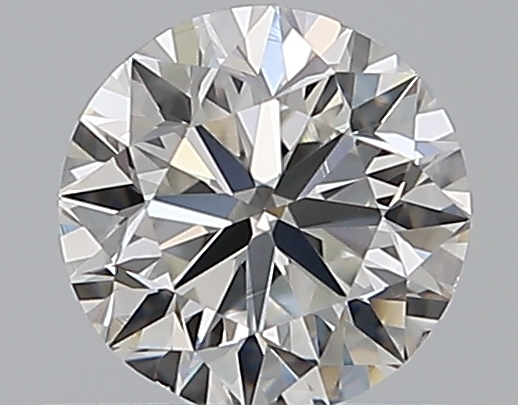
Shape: round
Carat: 0.5
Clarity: VS1
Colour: H
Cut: VG
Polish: EX
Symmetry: VG
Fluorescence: N
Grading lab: GIA
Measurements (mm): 4.9 x 4.97 x 3.18